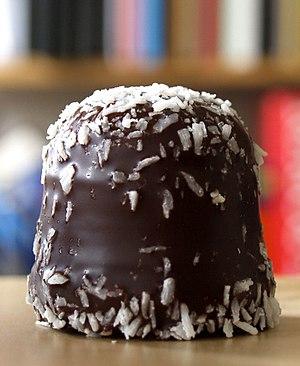
Une tête-de-nègre est une pâtisserie constituée de deux meringues entre lesquelles repose de la crème au beurre, le tout est enrobé de chocolat.